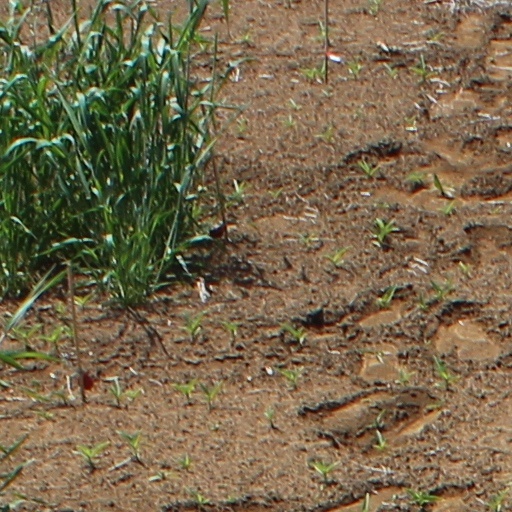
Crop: wheat